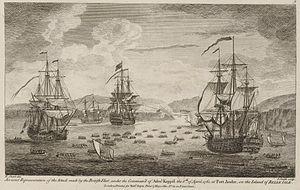
Attaque et prise Belle-Isle en 1761 par la flotte de Keppel lors de la guerre de Sept Ans.
Belle-Île-en-Mer, appelée plus couramment « Belle-Île », est une île française rocheuse située dans l'océan Atlantique, au sud de la Bretagne dans le département du Morbihan, à 12,3 km au sud de Quiberon, et à la même latitude que Le Croisic à 50 km. C'est la troisième plus grande île des côtes de la France métropolitaine après la Corse et Oléron, et la quatrième après Jersey si l'on prend en compte les Îles Anglo-Normandes. Elle reste la deuxième plus grande île métropolitaine non reliée au continent par un pont.
La prise de Belle-Île-en-Mer est le nom donné à l'expédition britannique au cours de laquelle l'île française de Belle-Île-en-Mer, située au large des côtes de Bretagne, est capturée en 1761, pendant la guerre de Sept Ans. Après qu'une attaque britannique initiale a été repoussée, une seconde tentative conduite par le General Studholme Hodgson permet aux troupes britanniques de débarquer. Un second débarquement a lieu par la suite et, après six semaines de siège, la principale citadelle de l'île, située au Palais est enlevée, scellant ainsi le contrôle britannique sur l'île. Une expédition française, envoyée depuis le continent, échoue en raison de la supériorité militaire britannique sur les mers. Les Britanniques occupent Belle-Île pendant deux ans avant de la rétrocéder contre Minorque en 1763 conformément au Traité de Paris.